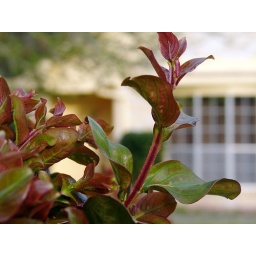
Crape-myrtle tree in front of Huy's house